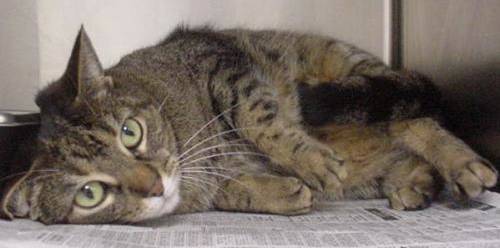
Label: cat